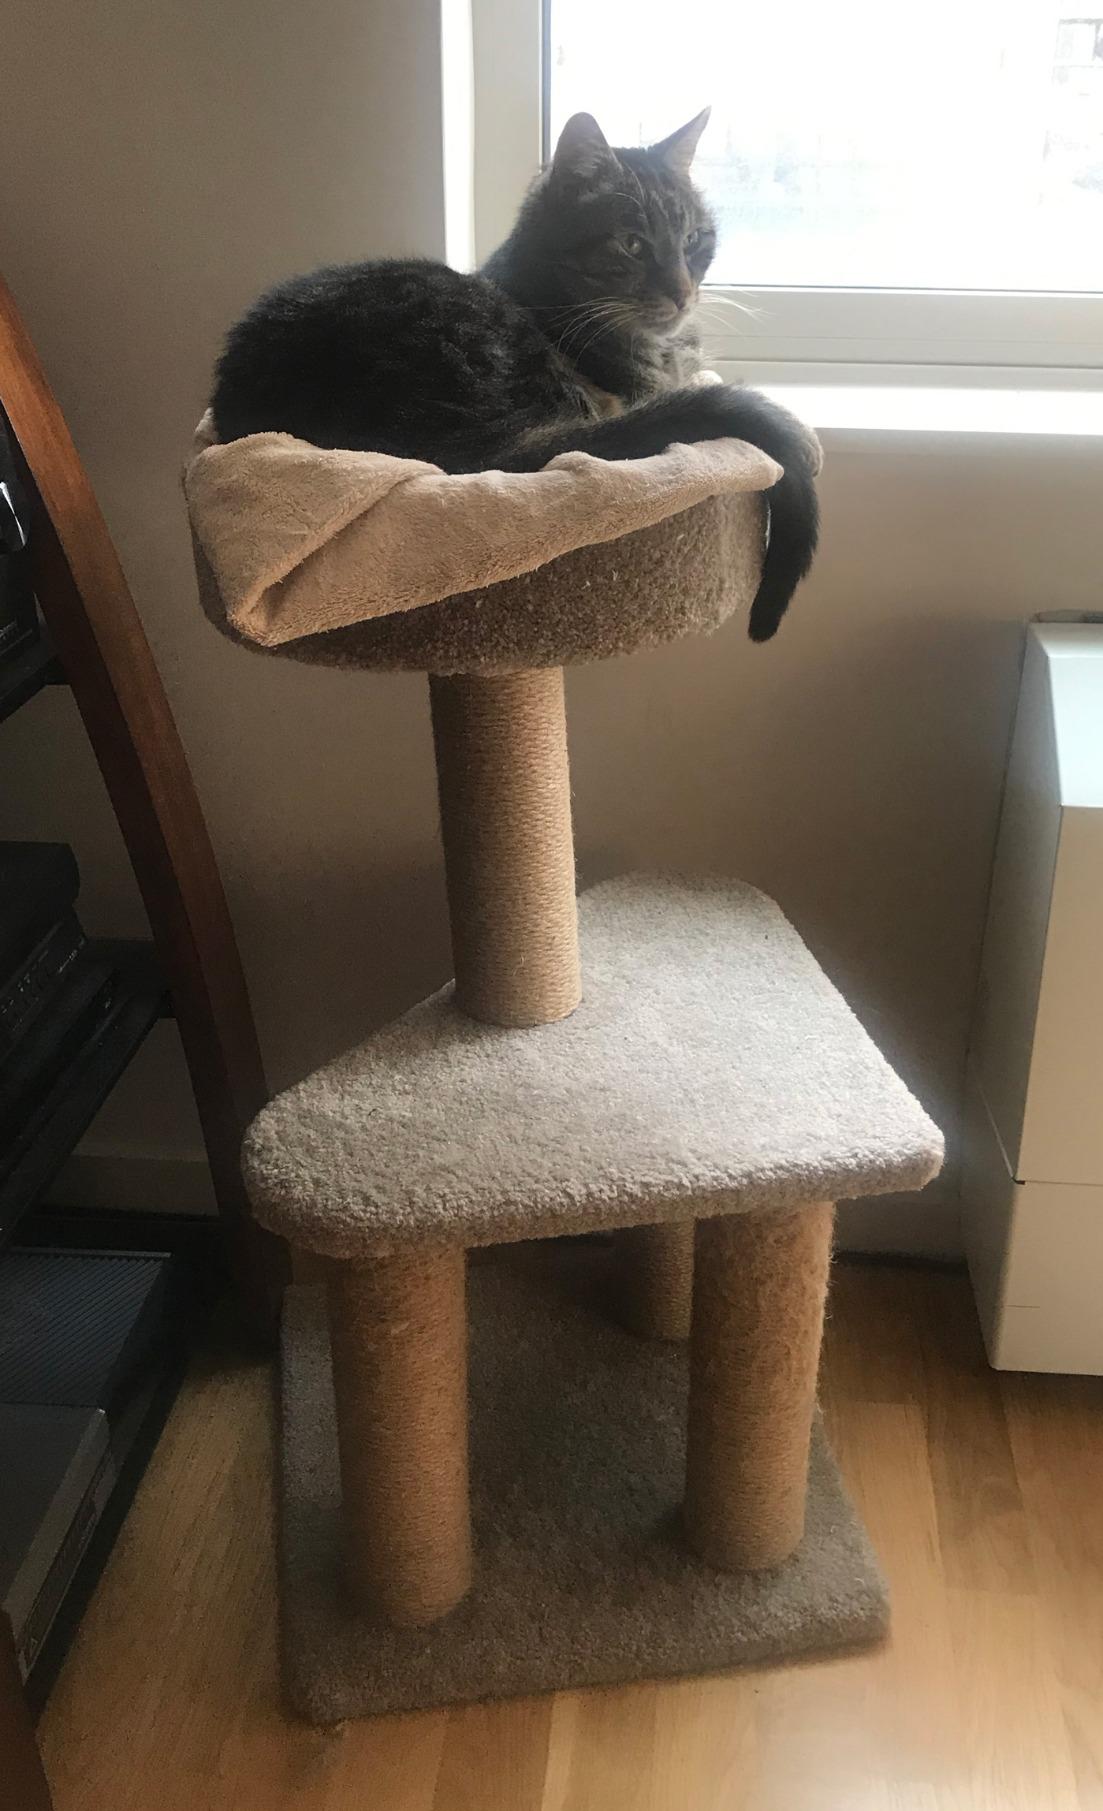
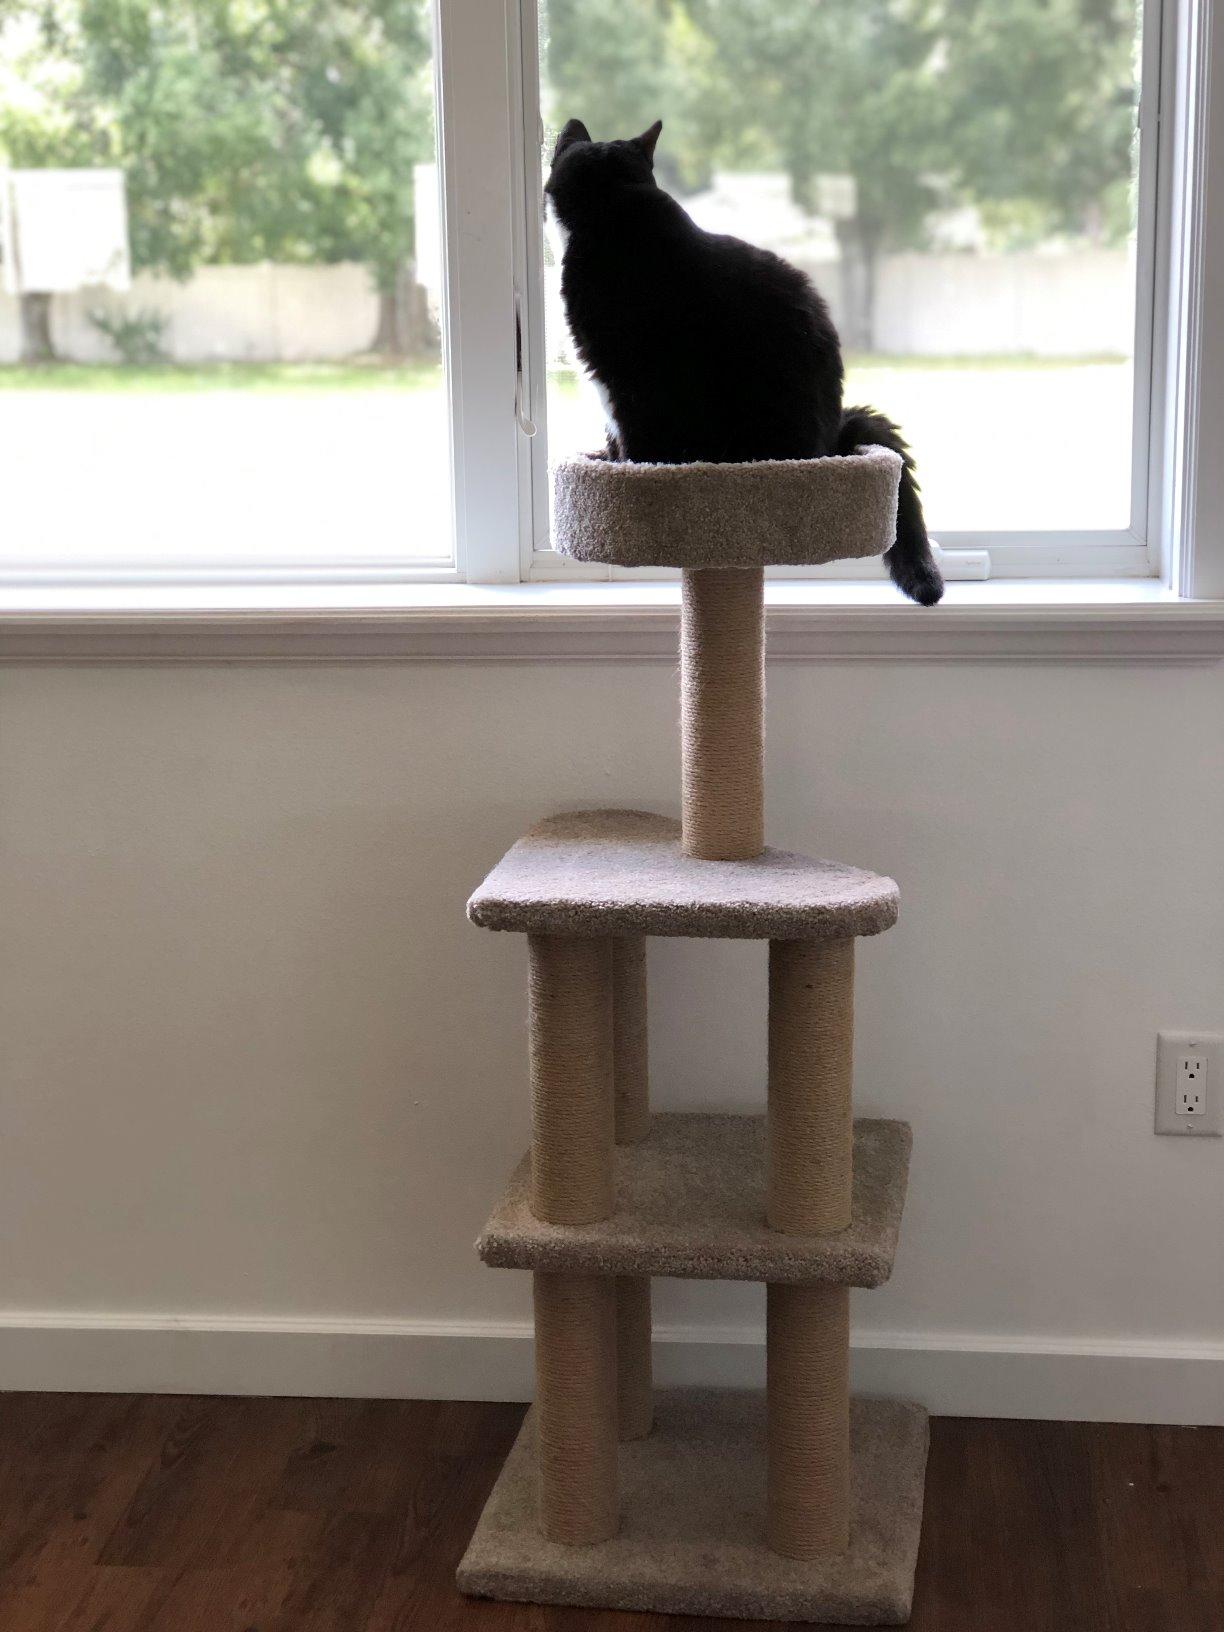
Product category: items_cat tree
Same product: no